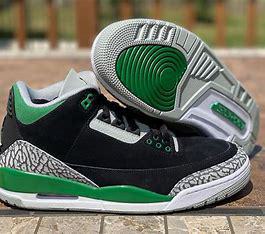
Brand: Jordan
Model: 3 Retro